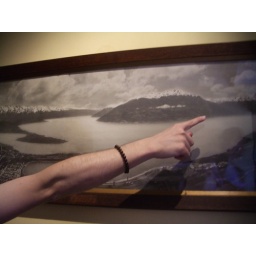
snow spotted near larnach castle